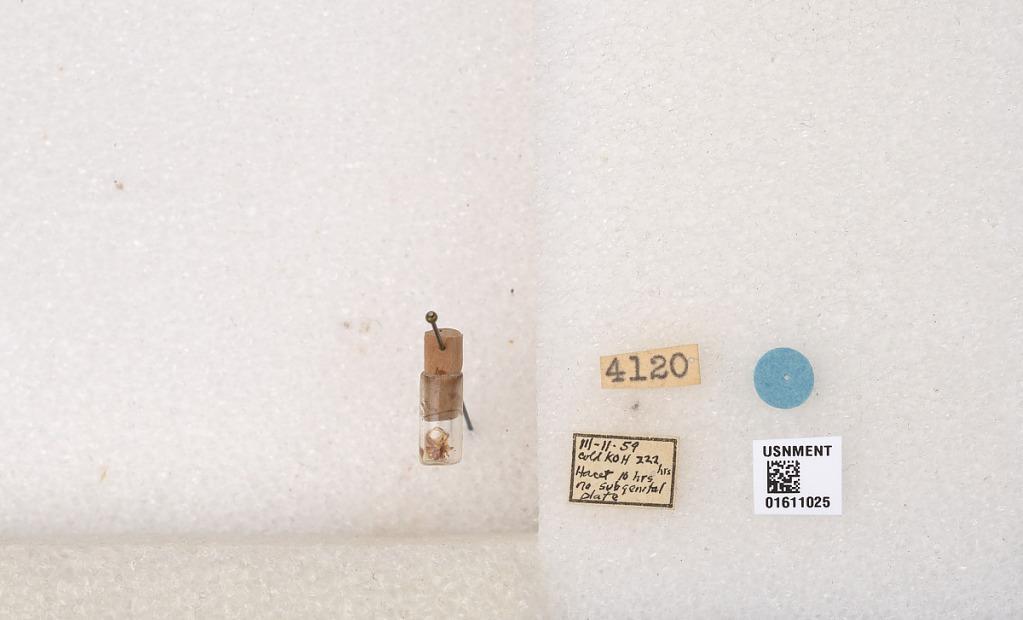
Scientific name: Xylocopa
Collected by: W. Gibson
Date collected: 1959-3-2